Wayland (protocol)

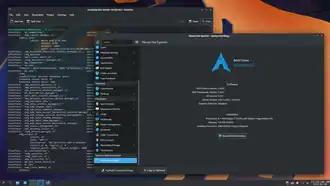

Display servers that implement the Wayland display server protocol are also called "Wayland compositors" because they additionally perform the task of a compositing window manager.